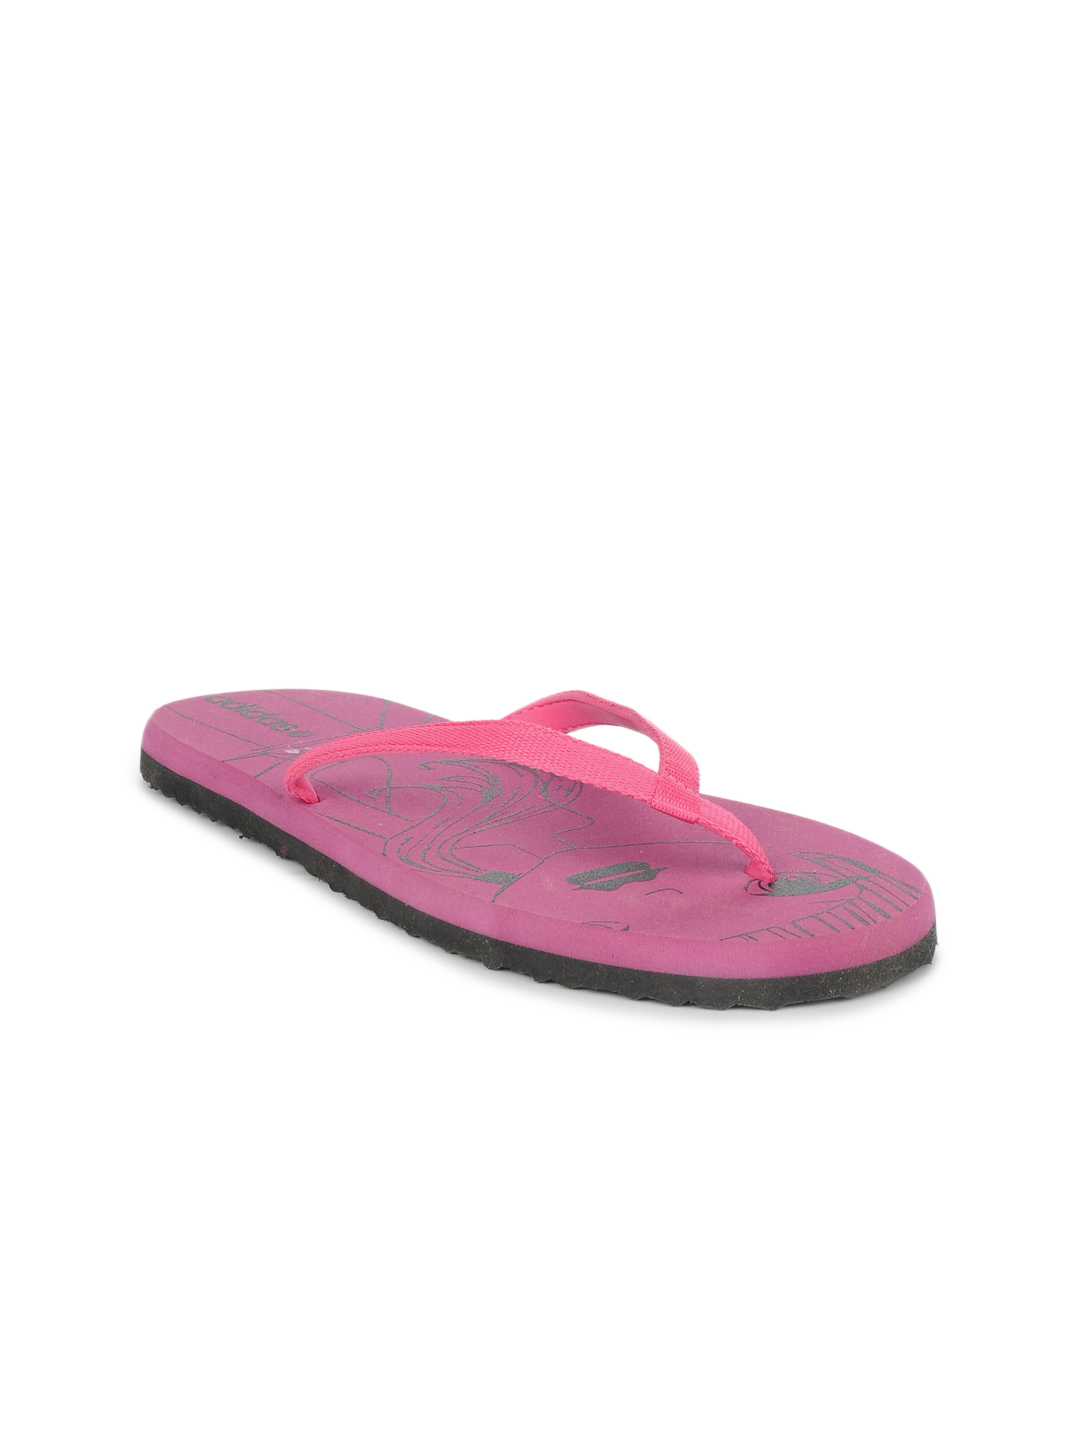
ADIDAS Women Purple Flip Flops
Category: Footwear / Flip Flops / Flip Flops
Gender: Women
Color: Purple
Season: Summer 2012
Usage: Casual